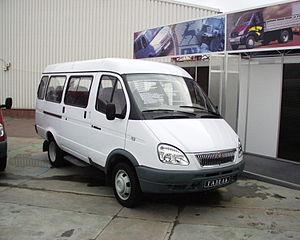
La GAZelle est une série de véhicules utilitaires légers : camionnettes, fourgonnettes et minibus fabriqués par le constructeur automobile russe GAZ. Au moment de l'éclatement de l'Union soviétique et du développement rapide de l'économie de marché qui a suivi, l'industrie automobile russe ne produisait aucun des véhicules utilitaires similaires à la Ford Transit ou à la VW T4. Riga Autobus Factory, qui fabriquait auparavant des minibus pour toute l'URSS, est restée en Lettonie, a maintenant exigé que ses véhicules soient vendus sur le marché russe désormais étranger pour les devises fortes. En réponse à cette opportunité de marché, GAZ a rapidement développé son propre véhicule utilitaire appelé GAZelle, qui, associé à sa version allégée Sobol, représente désormais la majorité du marché russe des fourgonnettes et des camions légers et a des positions solides sur les marchés des autres pays de la CEI, se classant parmi les produits les plus populaires et les plus performants de GAZ.